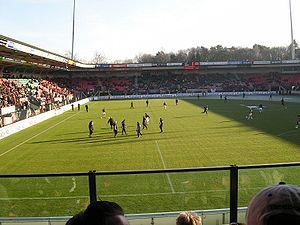
N.E.C., abréviation de Nijmegen Eendracht Combinatie, est un club de football des Pays-Bas, situé à Nimègue et évoluant en Championnat des Pays-Bas de football D2. En dehors des frontières des Pays-Bas, il est le plus souvent nommé N.E.C Nijmegen. Il fut fondé le 15 novembre 1900.